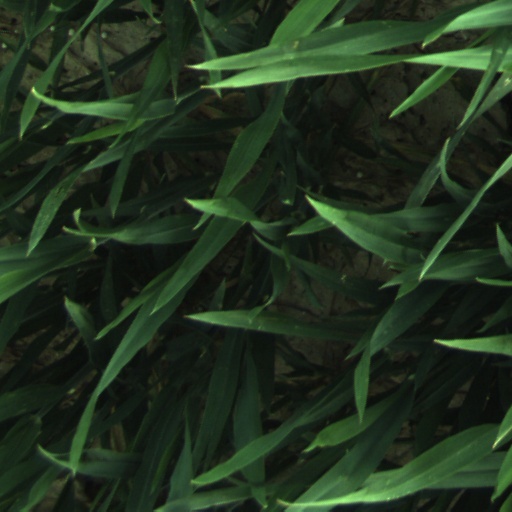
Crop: wheat